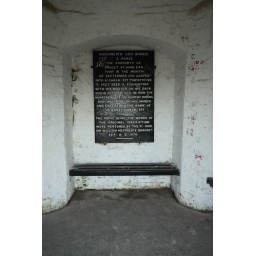
Inscription inside the monument to an eighteenth century horse at Farley Mount near Winchester.